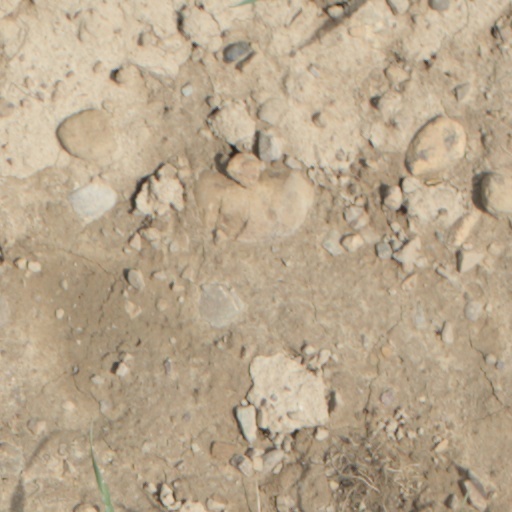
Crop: wheat